Mosler Safe Company

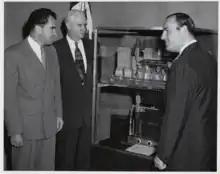
CEO William Mosler (right) presenting a model of the shrine to Vice President Richard Nixon and Ohio Senator John W. Bricker (left)

Mosler's safes and vaults were renowned for their strength and precise manufacturing. Several Mosler vaults installed in Hiroshima's Mitsui Bank building prior to WWII survived the nuclear attack, a fact the company widely publicized in its marketing. Mosler safes were also used by the U.S. government in its Manhattan Project, although physicist Richard Feynman had a hobby of cracking them.